Battle of Binakayan–Dalahican

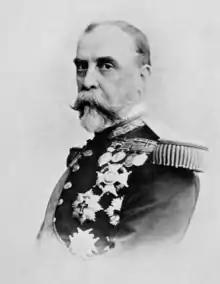
Ramón Blanco over all commander in chief of the Spanish forces in Binakayan and Dalahican.

At 6 a.m. on November 9, 1896, after a series of artillery bombardments, Spanish soldiers launched a siege towards rebel fortifications in Binakayan and Dalahikan. The columns were twofold, the first one, commanded by Col. José Marina headed to Binakayan, while the second one, by General Diego de los Ríos approached entrenchments at Dalahican.